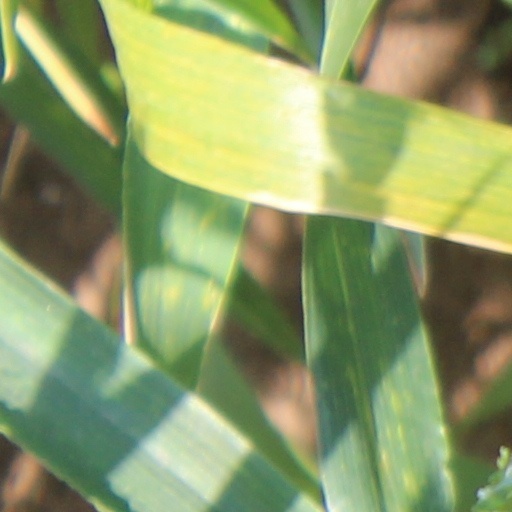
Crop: wheat